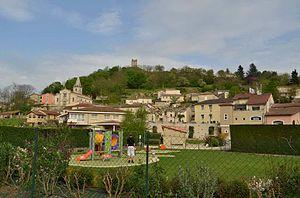
le village de Mercurol
Mercurol-Veaunes est une commune nouvelle située dans le département de la Drôme, en région Auvergne-Rhône-Alpes, qui a été créée le 1ᵉʳ janvier 2016. Elle comprend une commune déléguée : Veaunes. Le siège de cette nouvelle collectivité se trouve dans l'ancienne commune de Mercurol.
Mercurol est une commune française située dans le département de la Drôme en région Auvergne-Rhône-Alpes, devenue, le 1ᵉʳ janvier 2016, une commune déléguée de la commune nouvelle de Mercurol-Veaunes.